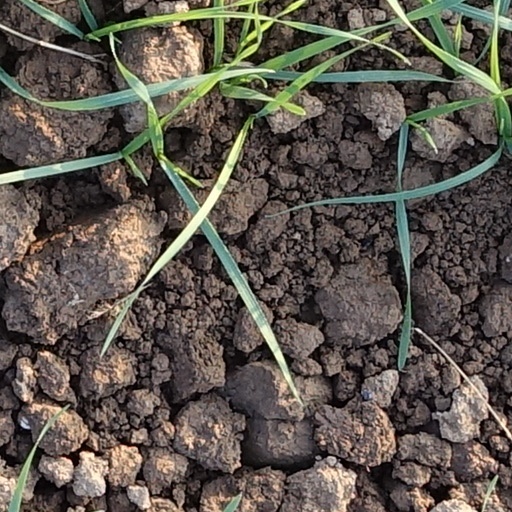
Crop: wheat